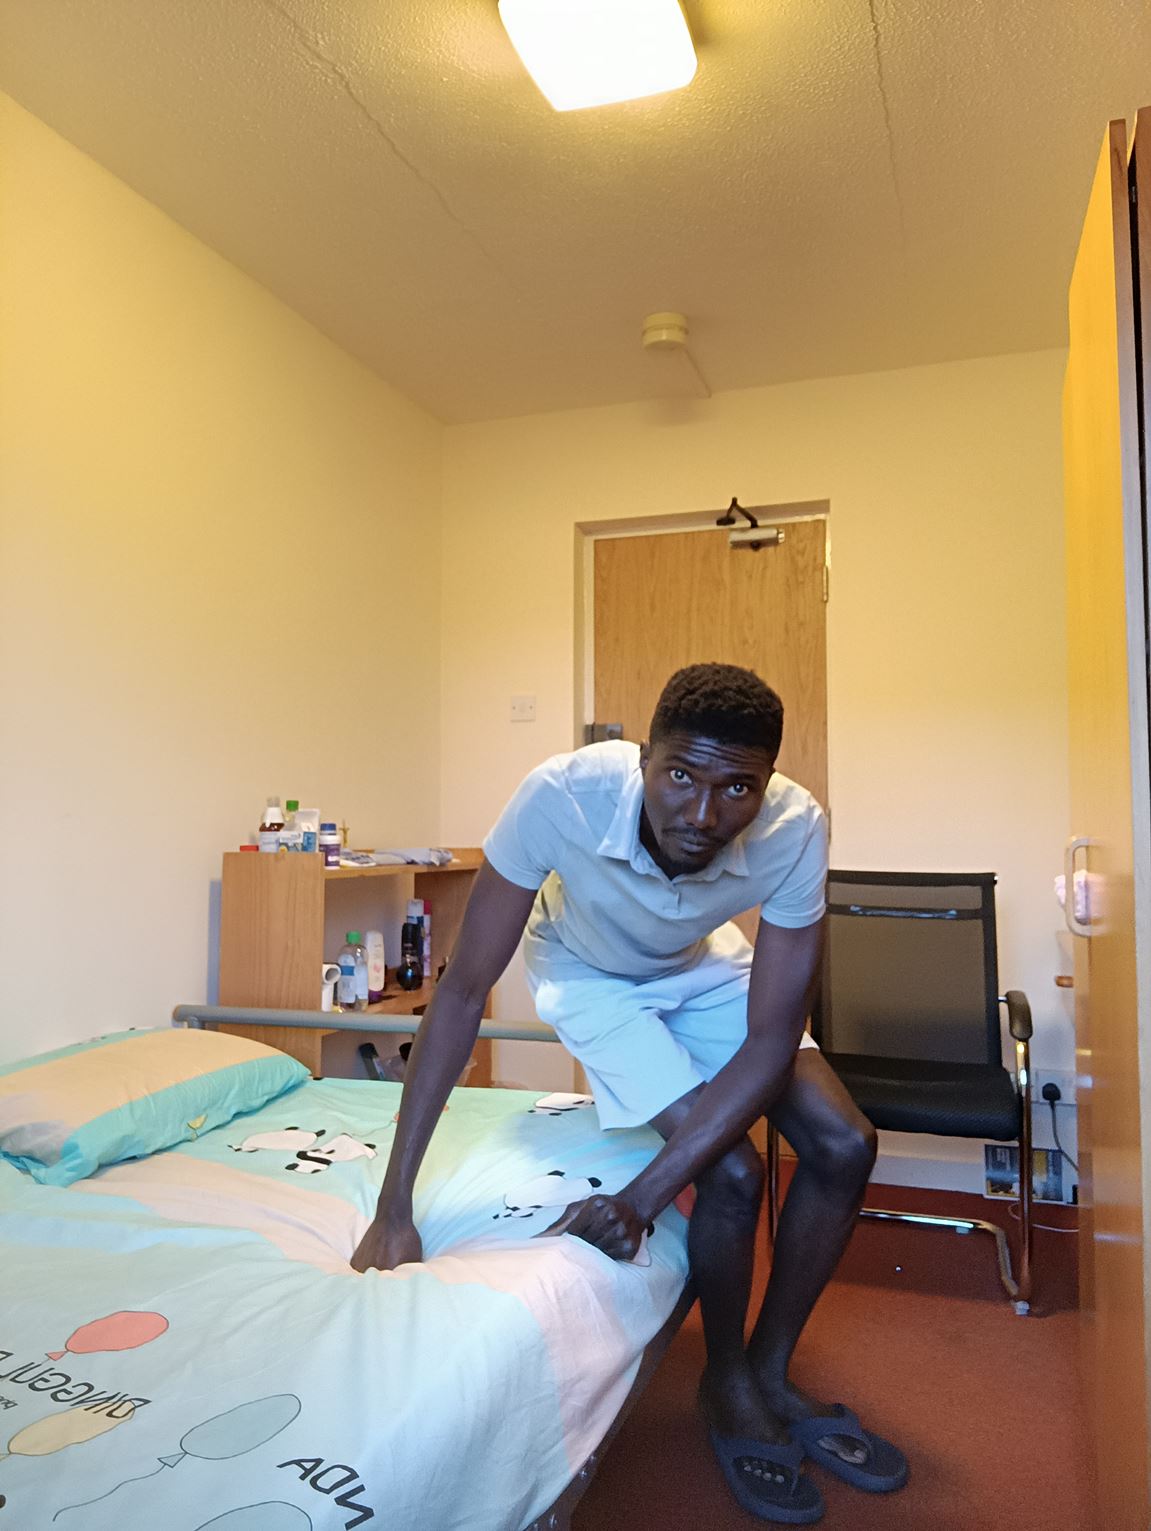
Posture: stand